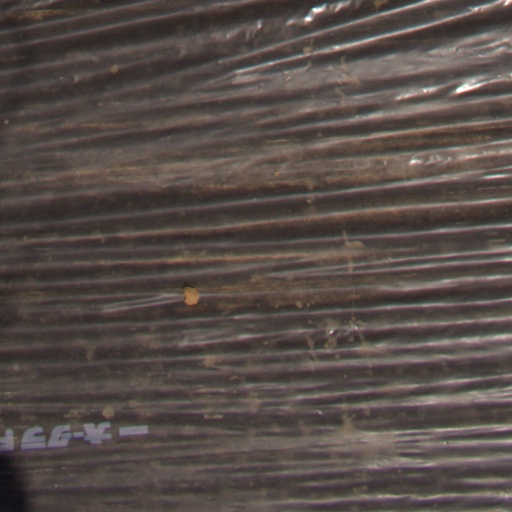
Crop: Jerusalem artichoke